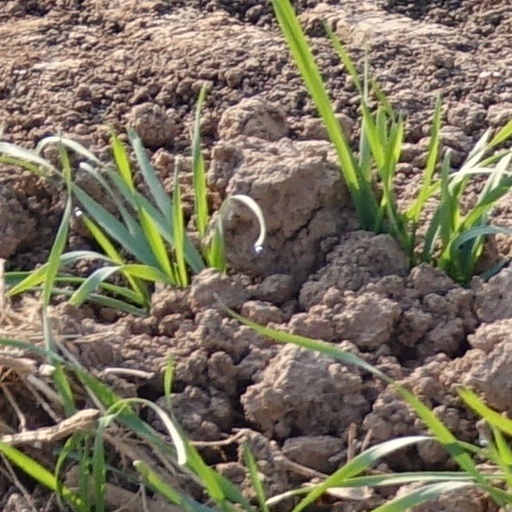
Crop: wheat